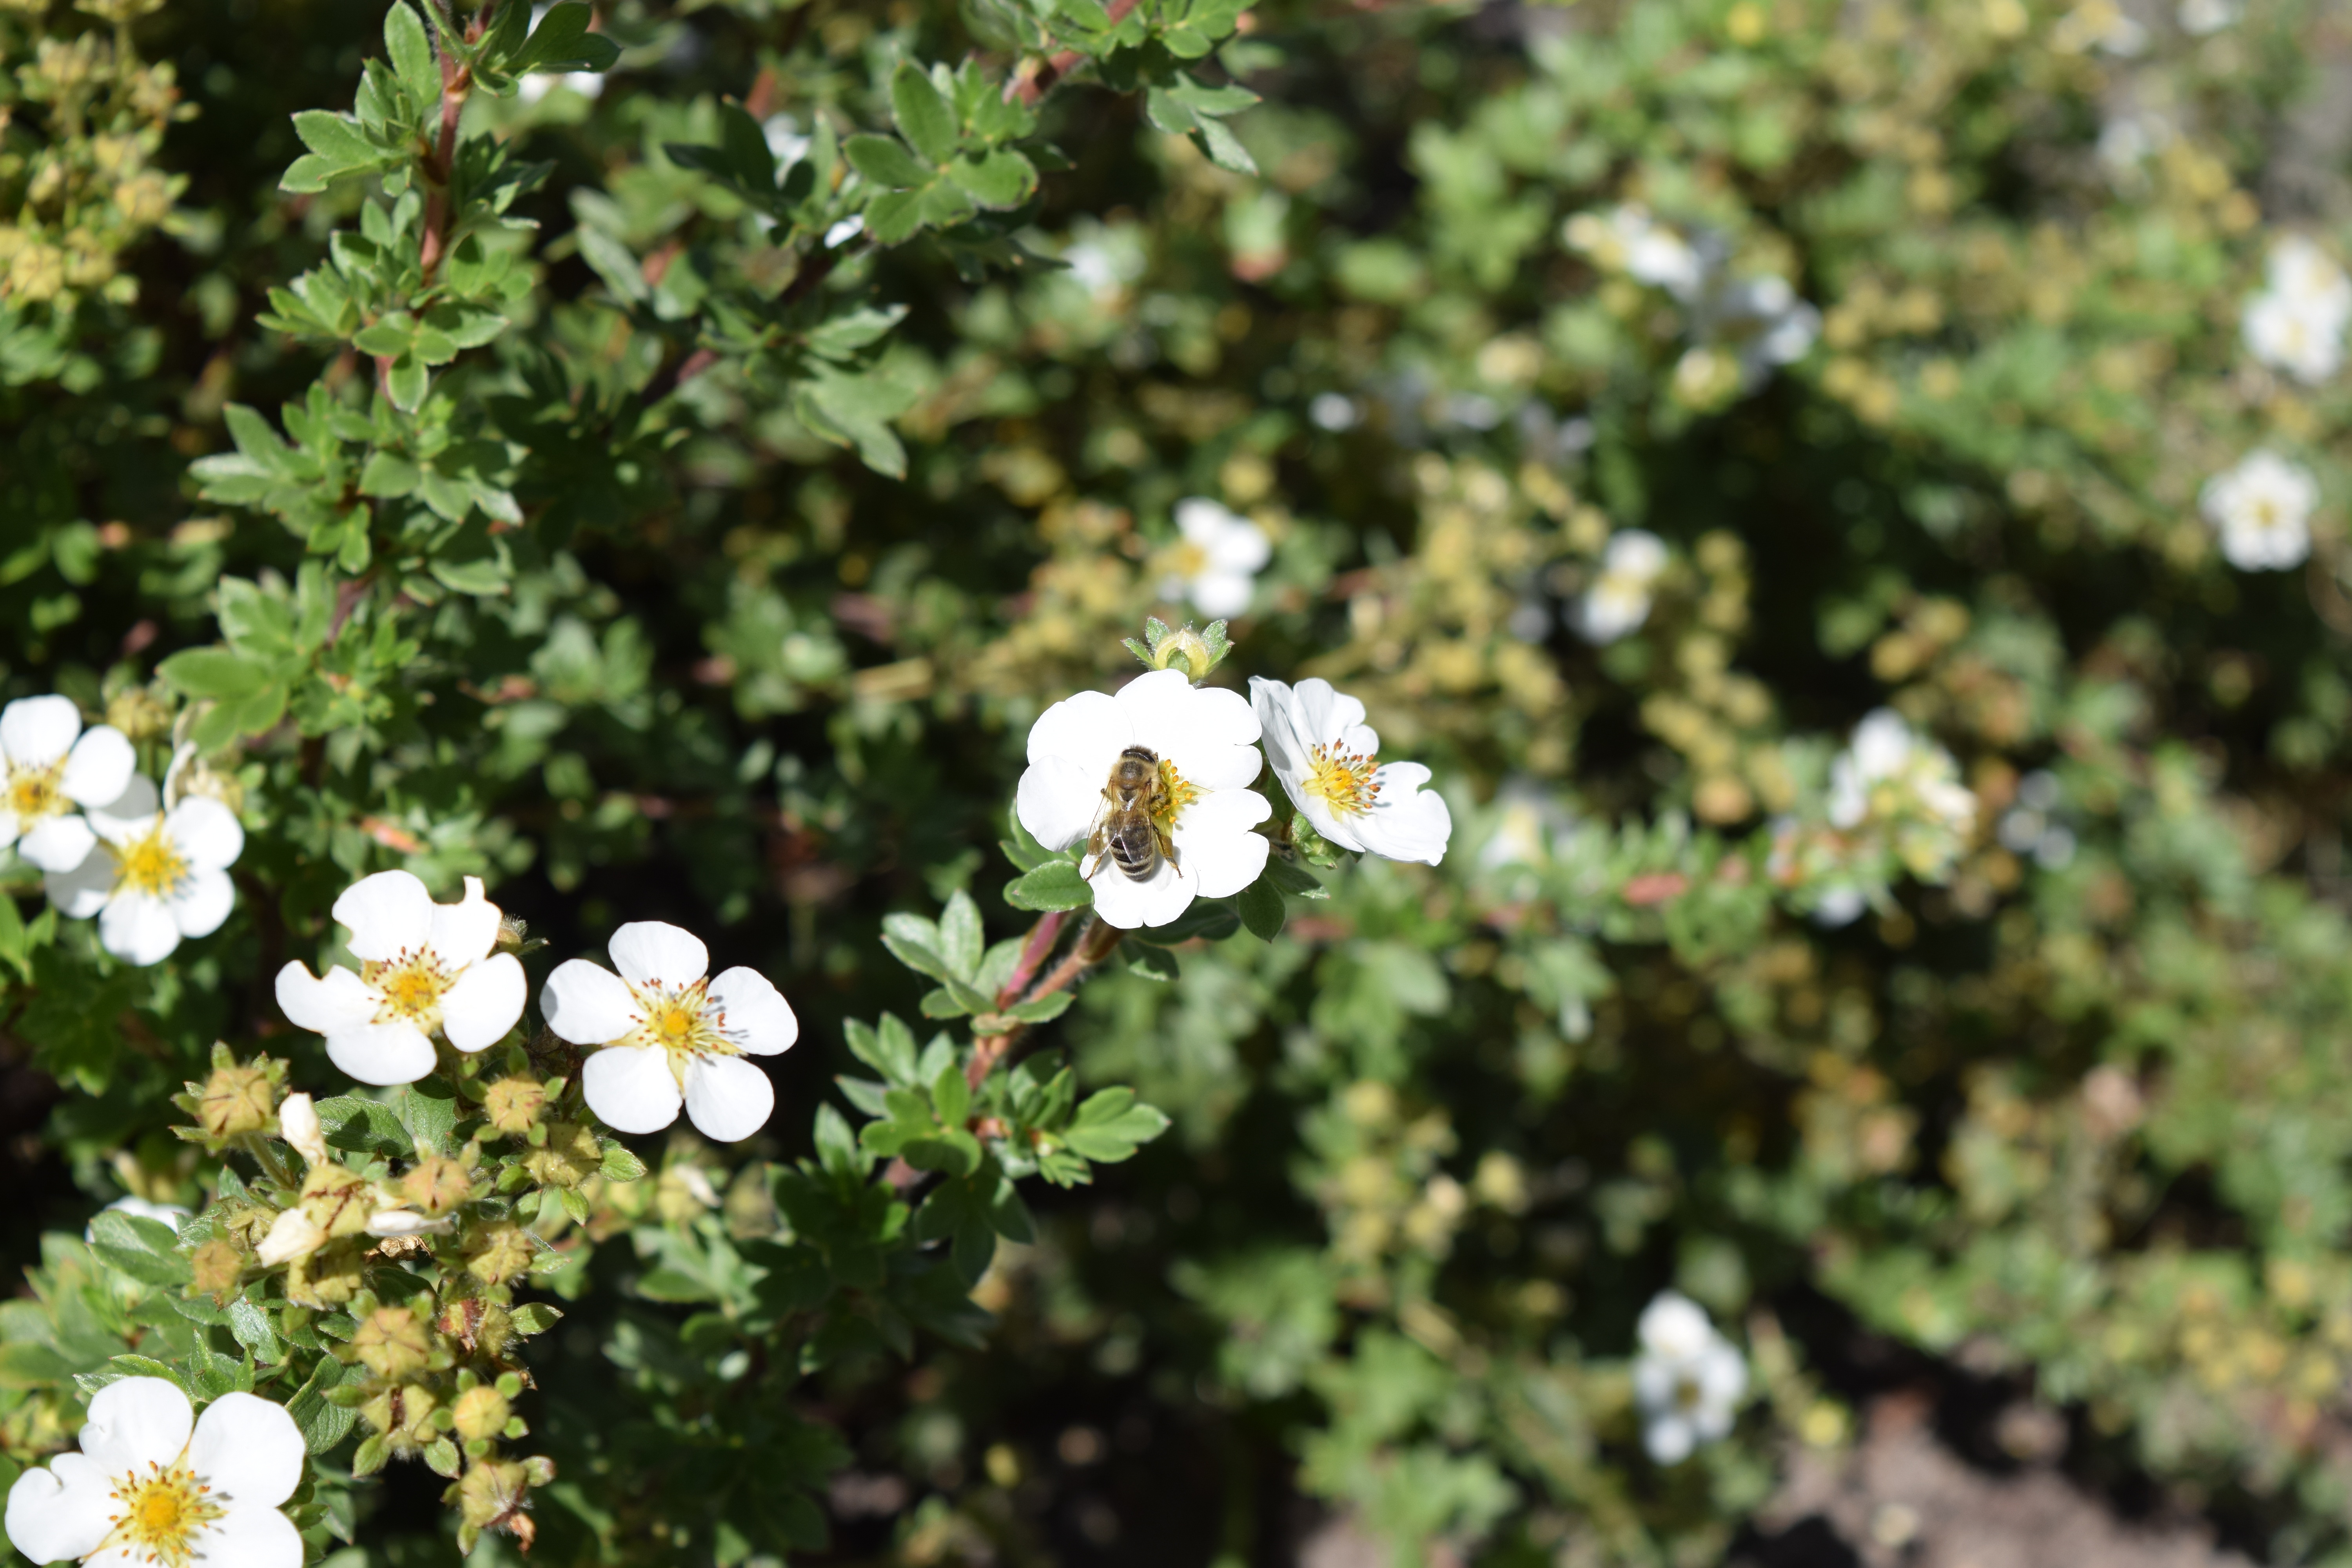
blossom, plant, flower, honey, botany, flora, wildflower, shrub, bee, august, wild rose, flowering plant, land plant